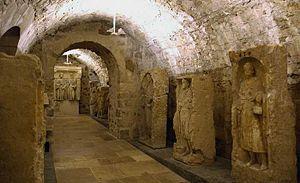
trésor de la cathédrale de Sens
Sens est une commune française, chef-lieu d'arrondissement, située à 100 km au sud-est de Paris, dans le département de l'Yonne, en région Bourgogne-Franche-Comté.
Le Musée de Sens se situe dans la ville de Sens dans le département français de l'Yonne, en région Bourgogne-Franche-Comté. Créé au milieu du XIXᵉ siècle, il accueille aujourd'hui une vaste collection d'objets et d'œuvres de toutes les époques et rassemble les collections de la Société archéologique de Sens, des donations et le trésor de la cathédrale Saint-Étienne de Sens.